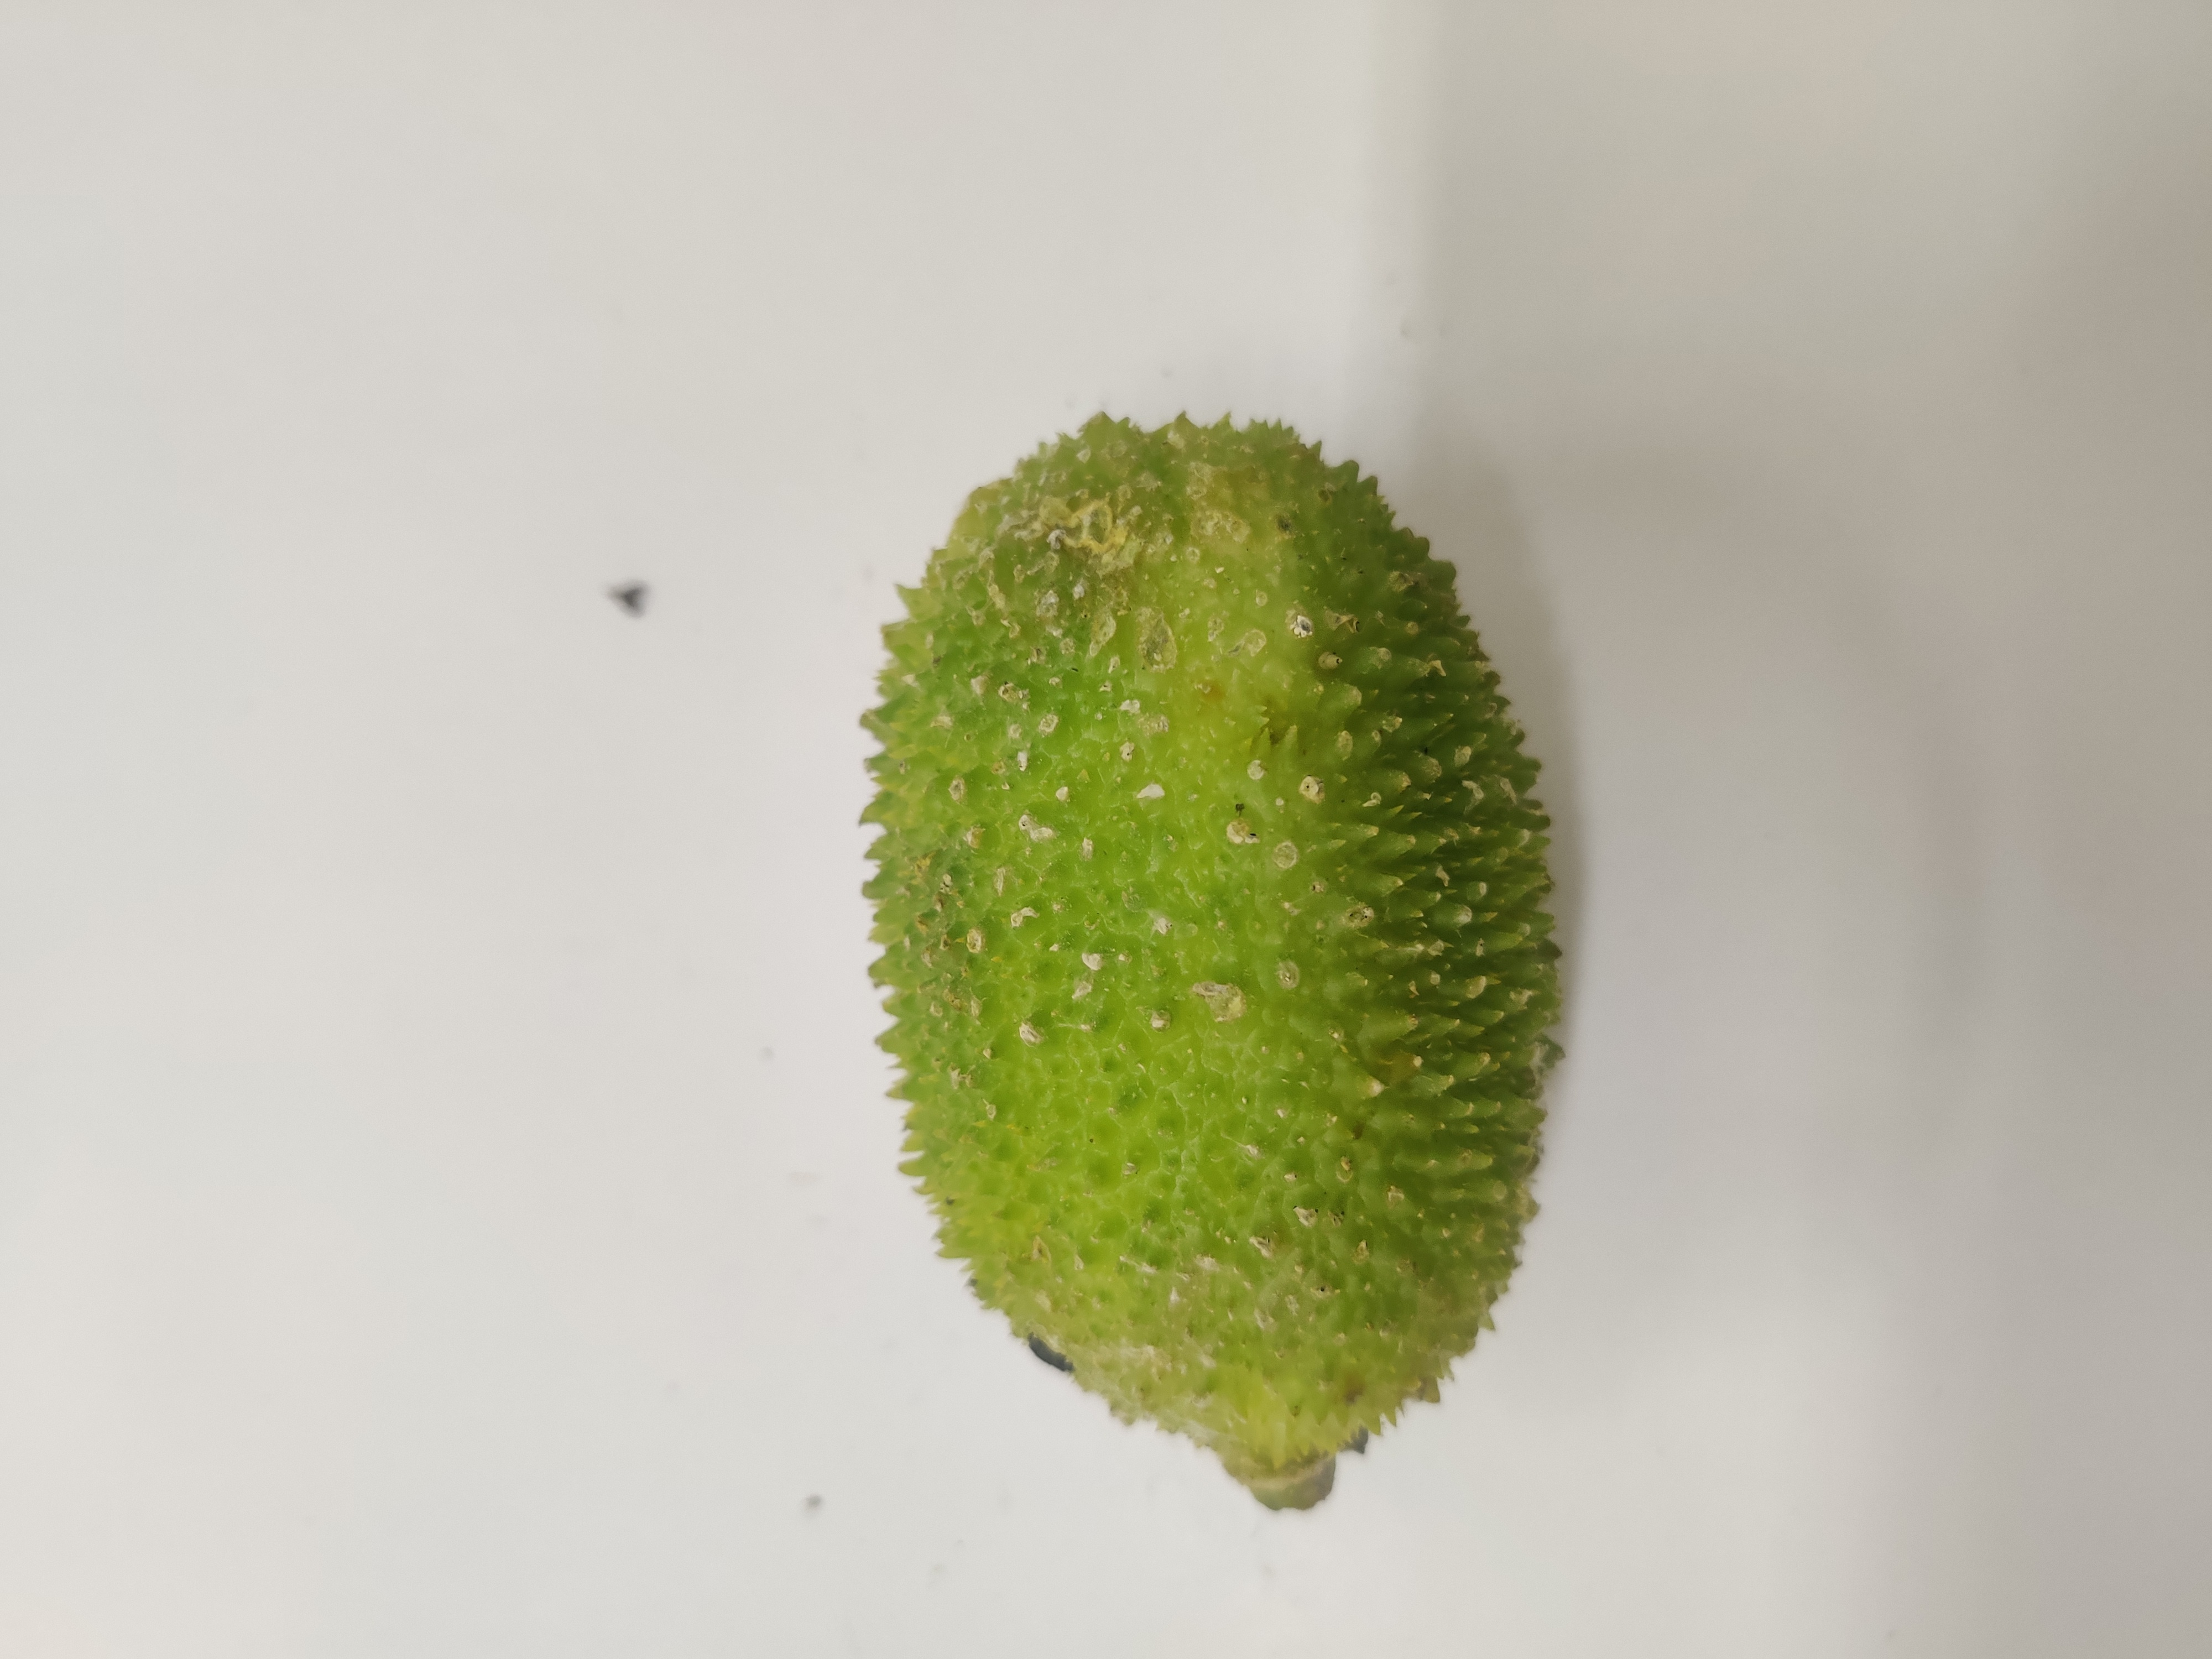
Crop: Spiny Gourd
Condition: Severely Damaged